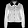
Label: Coat